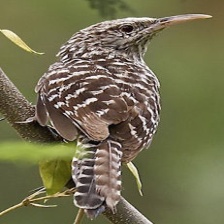
Species: FASCIATED WREN
Scientific name: CAMPYLORHYNCHUS FASCIATUS